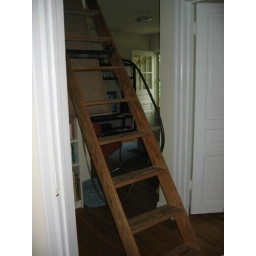
This is photo of mirror unit next door to unit available. Staircase in available unit slightly different. Staircase, pulled down.